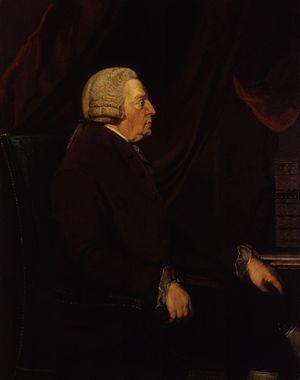
James Harris est un grammairien, homme politique et philosophe anglais, né le 24 juillet 1709 et mort le 22 décembre 1780.